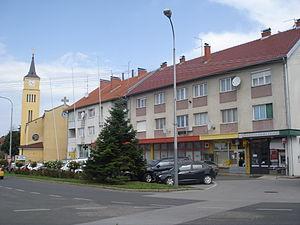
Le Medjimurje est un comitat du nord de la Croatie, où se rejoignent les frontières de la Croatie, de la Slovénie et de la Hongrie. Il est délimité, au nord, par la rivière Mur et, au sud, par la rivière Drave.